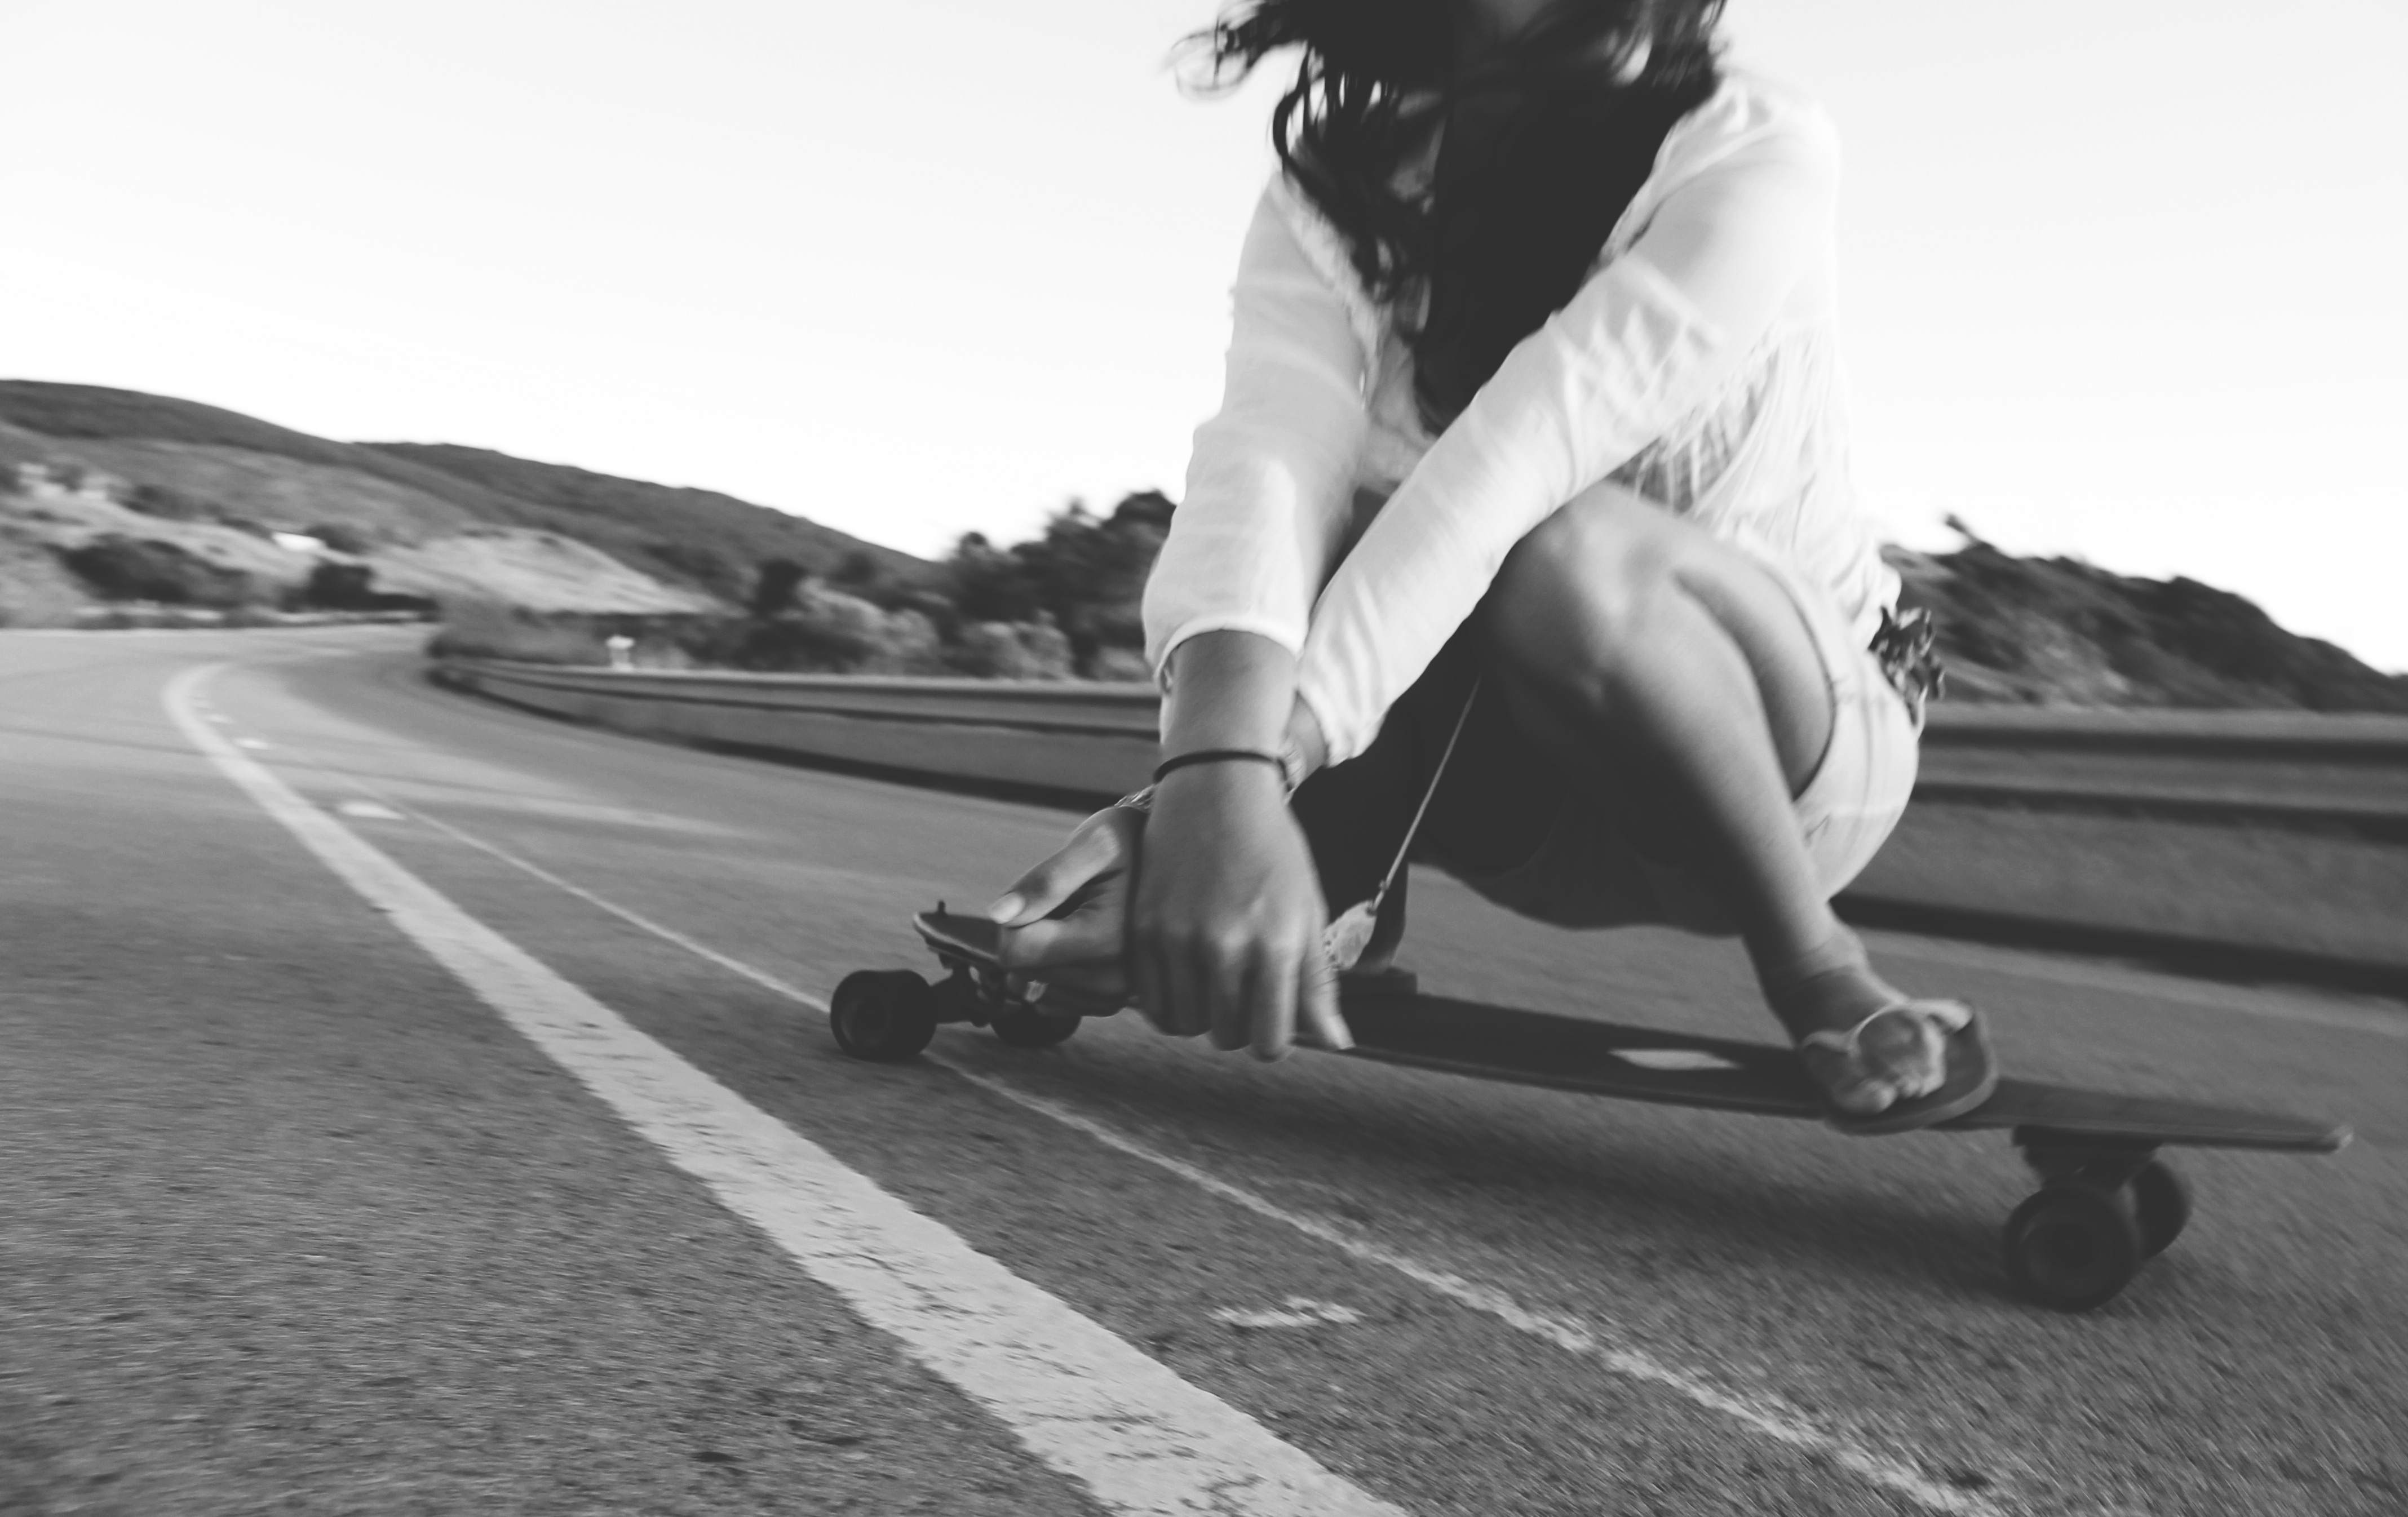
black and white, photography, skateboard, skateboarding, monochrome, sports equipment, longboard, footwear, monochrome photography, skateboarding equipment and supplies, longboarding